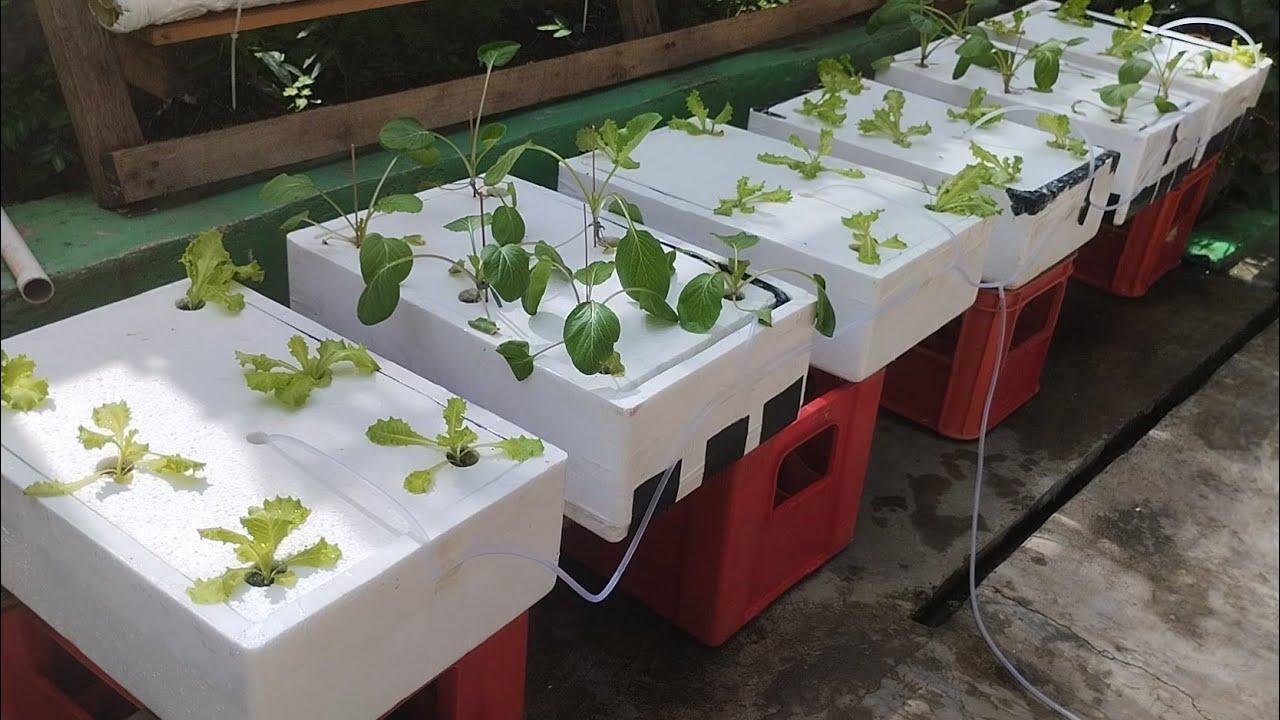
Huu ni mfumo wa kilimo cha [cs] hydroponic [cs] ambapo mimea inakua kwenye vyombo vyeupe vilivyopangwa kwa safu. Inaonekana ikiwa bila udongo ikitumia maji yenye virutubisho muhimu kwa ukuaji wao. Mfumo huu unaonekana kuwa rahisi kukusanya, kutumia, kudumisha na una uwezo wa kukuza mimea mingi kama vile [cs] salad [cs].